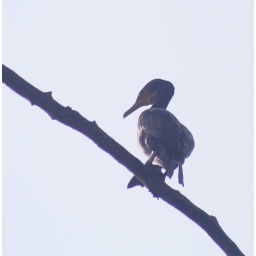
Unidentified large bird high in tree at river - now identified as a Double-Crested Cormorant!